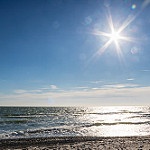
Label: sea